2015 Daytona 500

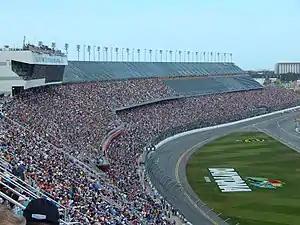
Daytona International Speedway on the day of the 2015 Daytona 500.

Ronnie Barton of the First Baptist Church of South Daytona began the pre-race festivities with the invocation. Singer/songwriter Phillip Phillips performed the United States National Anthem. The flyover was performed by the United States Air Force Thunderbirds. Vince Vaughn gave the command for the drivers to start their engines, while Paralympics bronze medalist Amy Purdy was the honorary pace car driver for the pre-race pace laps.